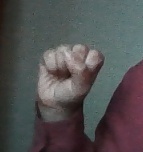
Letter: saad